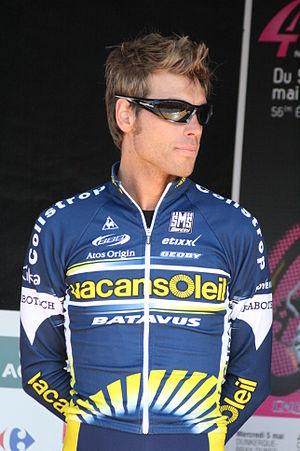
Matteo Carrara lors de la présentation des équipes des 4 jours de Dunkerque